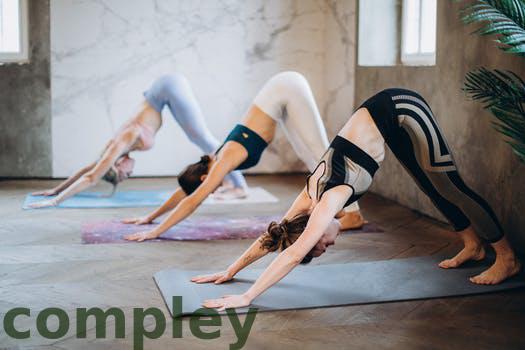
Label: Watermark